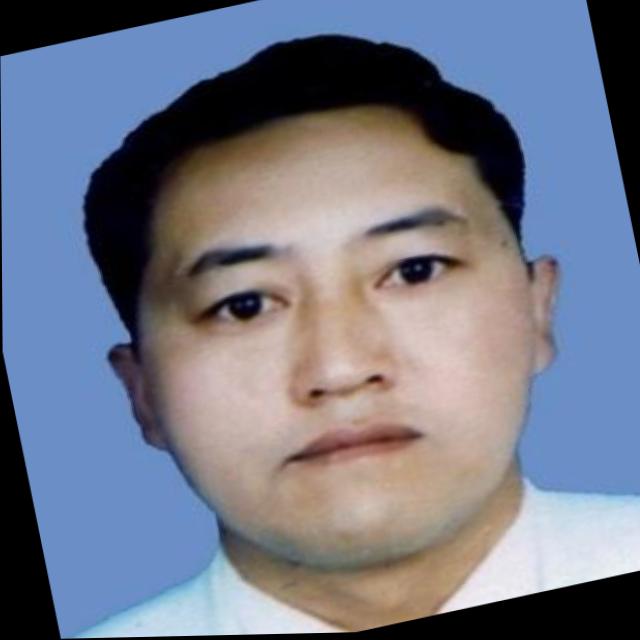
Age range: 45-64